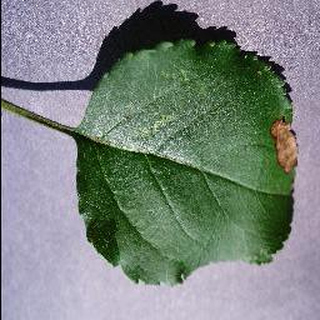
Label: apple_black_rot